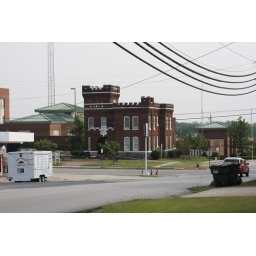
The square tower is the gallows. The new jail is the green roofed building behind this historic sight in Winder, GA.